USS Charles

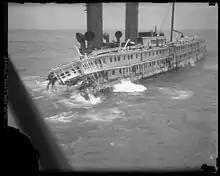
The wreck of "Harvard" on Point Arguello in 1931

After completion in February 1907, "Harvard" was placed on the New York to Boston route with her sister ship "Yale". The pair were sold to the Pacific Steam Navigation Company in 1910 and brought to California. The sisters became the fastest coastal steamships operating off the state, and became nicknamed the "White Flyers of the Pacific".